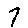
Label: 7